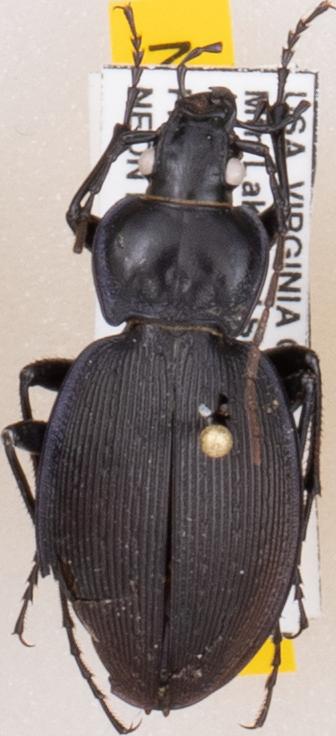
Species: Carabus goryi
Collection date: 2019-07-02
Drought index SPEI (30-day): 0.678
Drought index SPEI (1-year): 2.09
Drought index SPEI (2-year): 2.09